Brian Lara

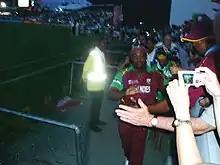
Lara during his lap of honour in his final international match, 2007 Cricket World Cup

For his performances in 2005, he was named in the World Test XI by ICC.